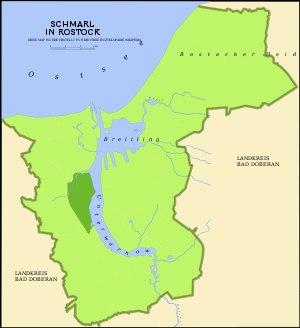
Marienehe est un faubourg industriel et portuaire de la ville hanséate de Rostock. Il recouvre aujourd’hui les quartiers de Schmarl, Evershagen et Reutershagen. C'est sur l'aérodrome aménagé à cet endroit par les usines Heinkel que le pilote Erich Warsitz effectua, le 20 juin 1939, le premier vol à réaction de l'histoire.